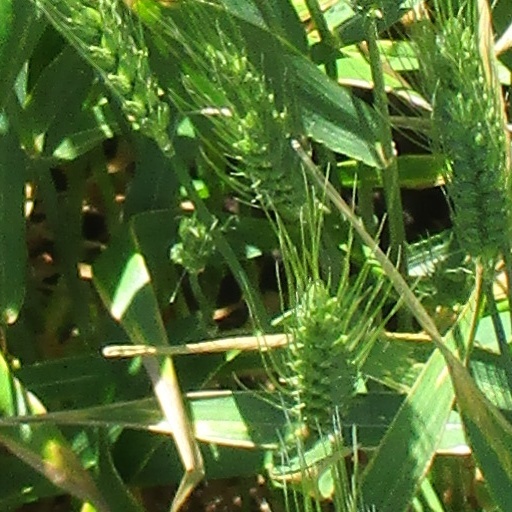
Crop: wheat